Heraldry of Columbia University

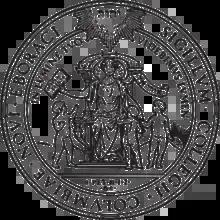
The seal of Columbia University

The College is represented by a Lady sitting in a Throne or Chair of State, with Severall Children at her Knees to represent the Pupils, with I Peter II., 1, 2, &c., under them to express the Temper with which they should apply Themselves to seek for True Wisdom... One of the [New-born Babes] She takes by the hand with her left hand expressing her benevolent design of Conducting them to true Wisdom and Virtue. To which purpose She holds open to the a Book in her right hand in which is [in] Greek letters "", the living or lively Oracles, which is the Epithet that St. Stephen gives to the Holy scriptures—Acts. 7:38. Out of her Mouth over her left Shoulder goes a Label with these words in Hebrew Letters [אוּרִיאֵל], God is my light; alluding to Ps. 27:1. expressing her Acknowledgment of God the Father of Lights, as the Fountain of all that Light, both Natural and Revealed with which She proposes to enlighten or instruct her Children or Pupils; whereof the Sun rising under the Label is the Emblem or Hieroglyphic, alluding to that expression Mal. IV, 2., The Sun of Righteousness arising with healing in his Wings. Over her head is Jehovah [יהוה] in a Glory, the Beams coming triangularly to a Point near her head, with these words around her for her motto, In Lumine Tuo Videbimus Lumen—In thy light shall we see light Ps. 36:9. On the Edge around are engraved in Capitals, Sigillum Collegii Reg. Nov. Ebor. in America—The Seal of King's College at New York in America.